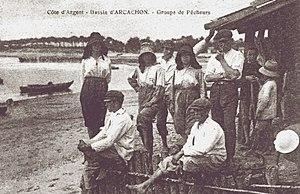
Éleveurs d'huîtres à Lège-Cap-Ferret sur le bassin d'Arcachon vers 1920. Les femmes portent la quichenotte.
La quichenotte est une coiffe traditionnelle des Charentes et du Poitou, mais aussi du bassin d'Arcachon. Sur l'île de Ré et l'île d'Oléron, elle est parfois encore portée par les éleveuses d'huîtres. C'est une coiffe paysanne servant à se protéger du soleil.